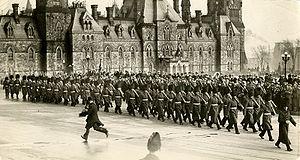
Royal 22e régiment, défilant devant le Parlement d'Ottawa.
Le Royal 22ᵉ Régiment ou R22ᵉR est l'un des trois grands régiments d'infanterie des Forces armées canadiennes. En anglais, les militaires du régiment sont surnommés les Vandoos à cause de la prononciation de « vingt-deux » avec un accent anglais ; par extension le régiment est surnommé The Vandoos, en anglais. Chez les francophones, le régiment est souvent appelé tout simplement 22 ou 22ᵉ. C'est le seul régiment d'infanterie régulier entièrement francophone au Canada.